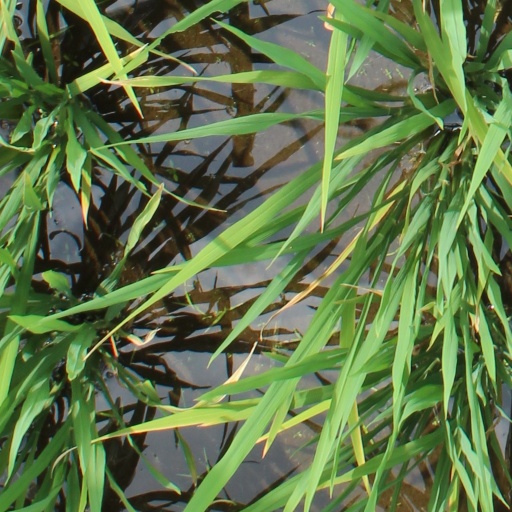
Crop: rice